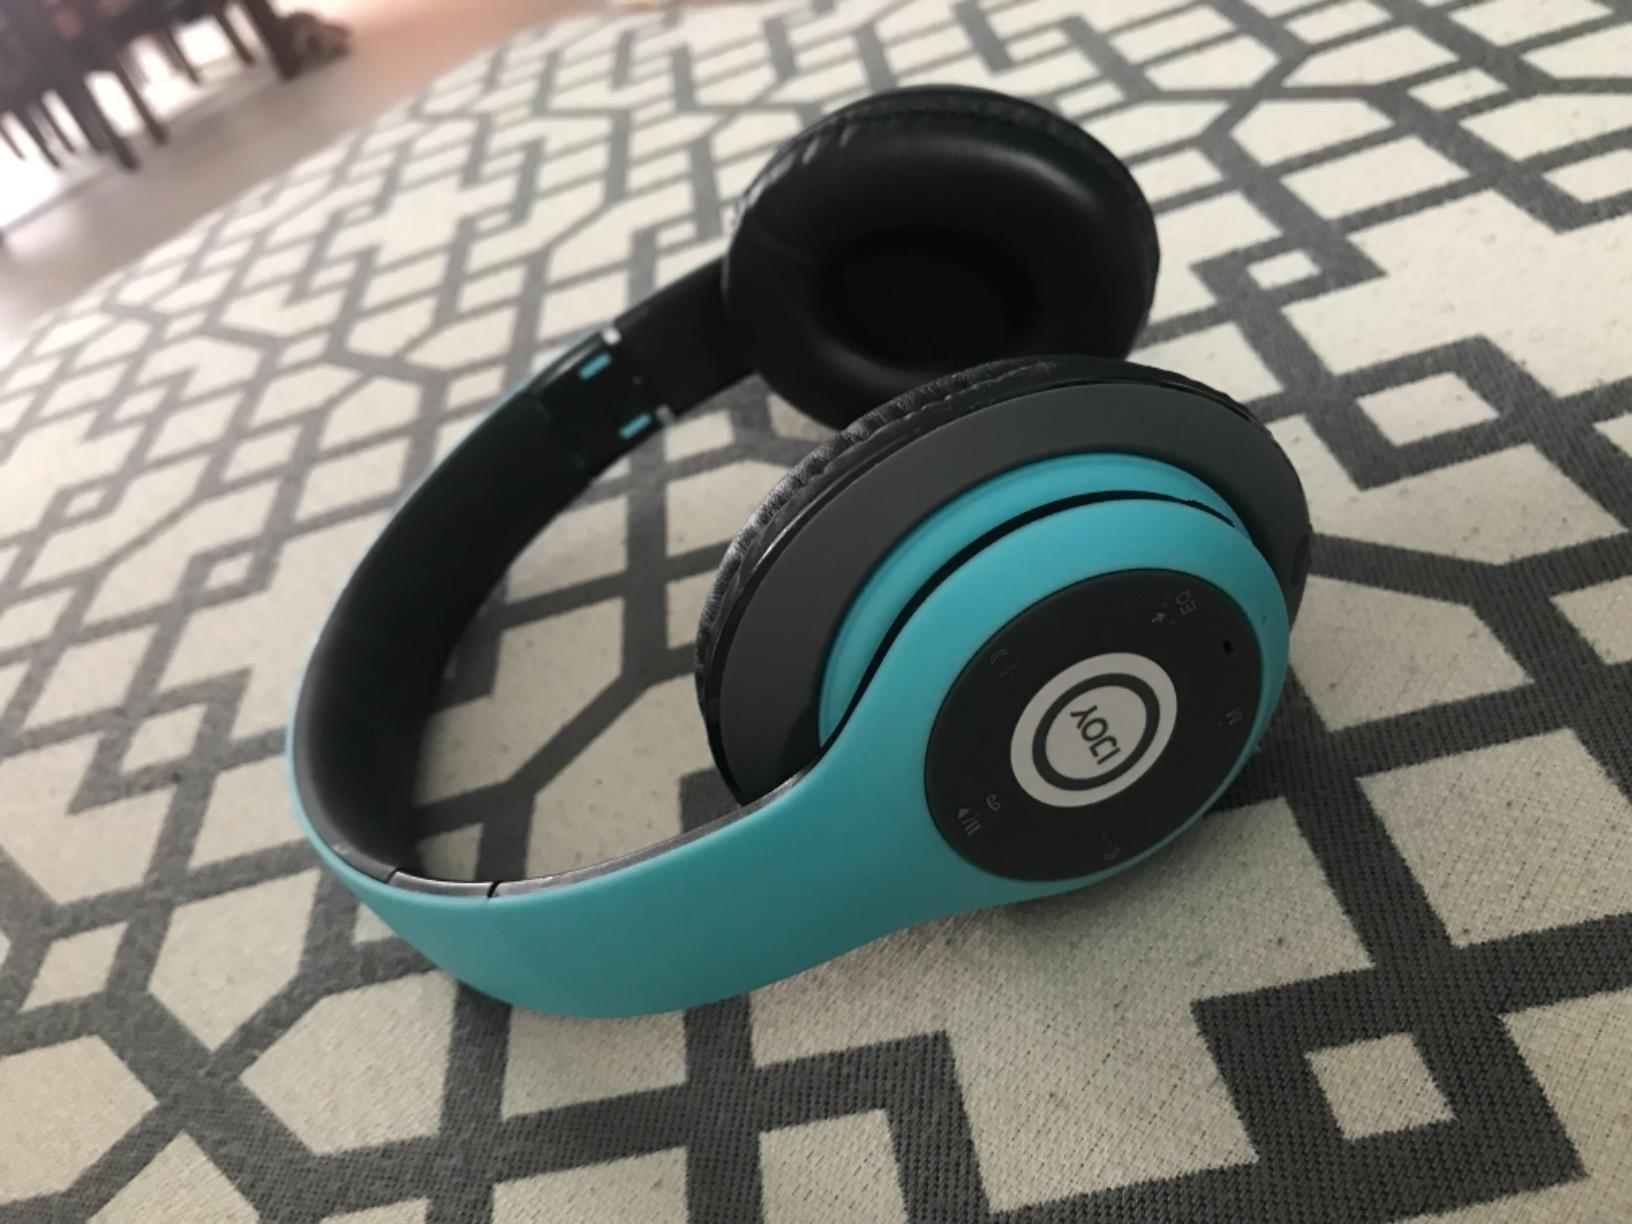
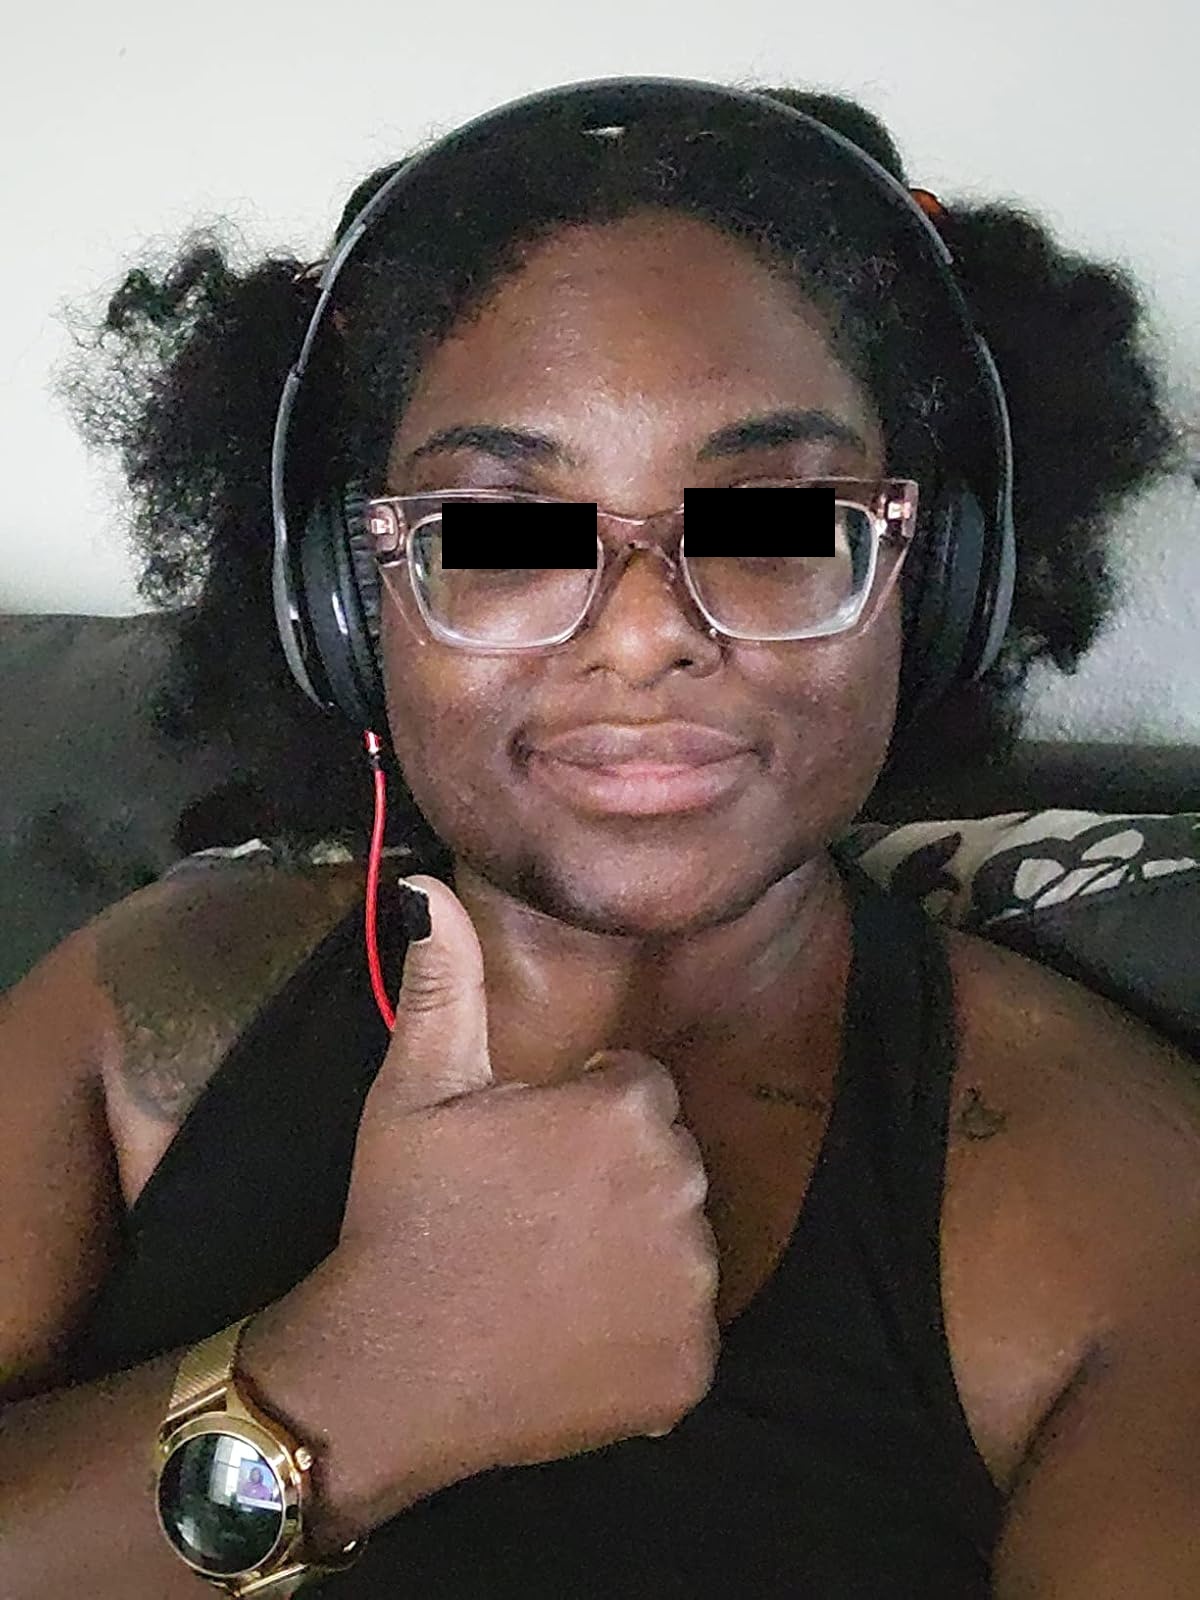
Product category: headphones
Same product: no